Karl Ulrich Schnabel

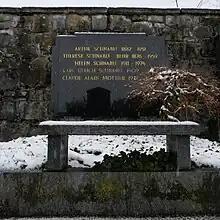
The family grave in January 2024.

Karl Ulrich Schnabel died in Danbury, Connecticut, on August 27, 2001. He was buried in the family plot in Schwyz, Switzerland, adjoining his parents and wife. Karl Ulrich Schnabel's papers are held at the Music Archive of the Akademie der Künste in Berlin. His daughter Ann Schnabel Mottier currently manages the Schnabel Music Foundation, together with her husband Francois Mottier. Their son Claude Alain Mottier (1972-2002), who was a pianist as well, died as an innocent victim in a traffic accident and was buried in the family grave. In 2006, the municipality of Schwyz declared the grave site a protected monument wherefore it is exempted from regulations that stipulate the removal of the remains after a certain period.